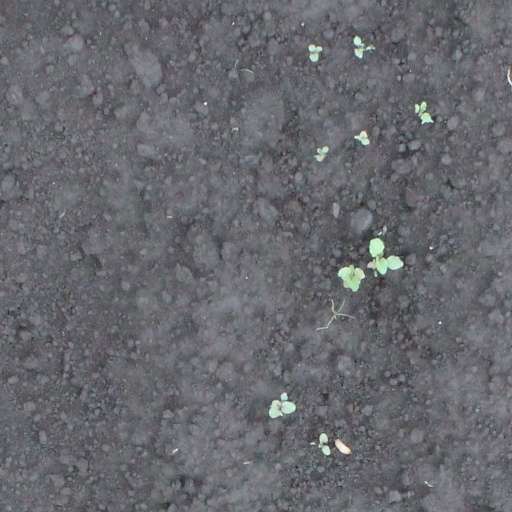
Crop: soybean